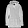
Label: Coat